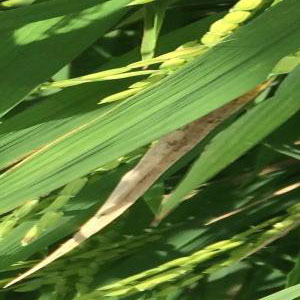
Disease: Bacterialblight